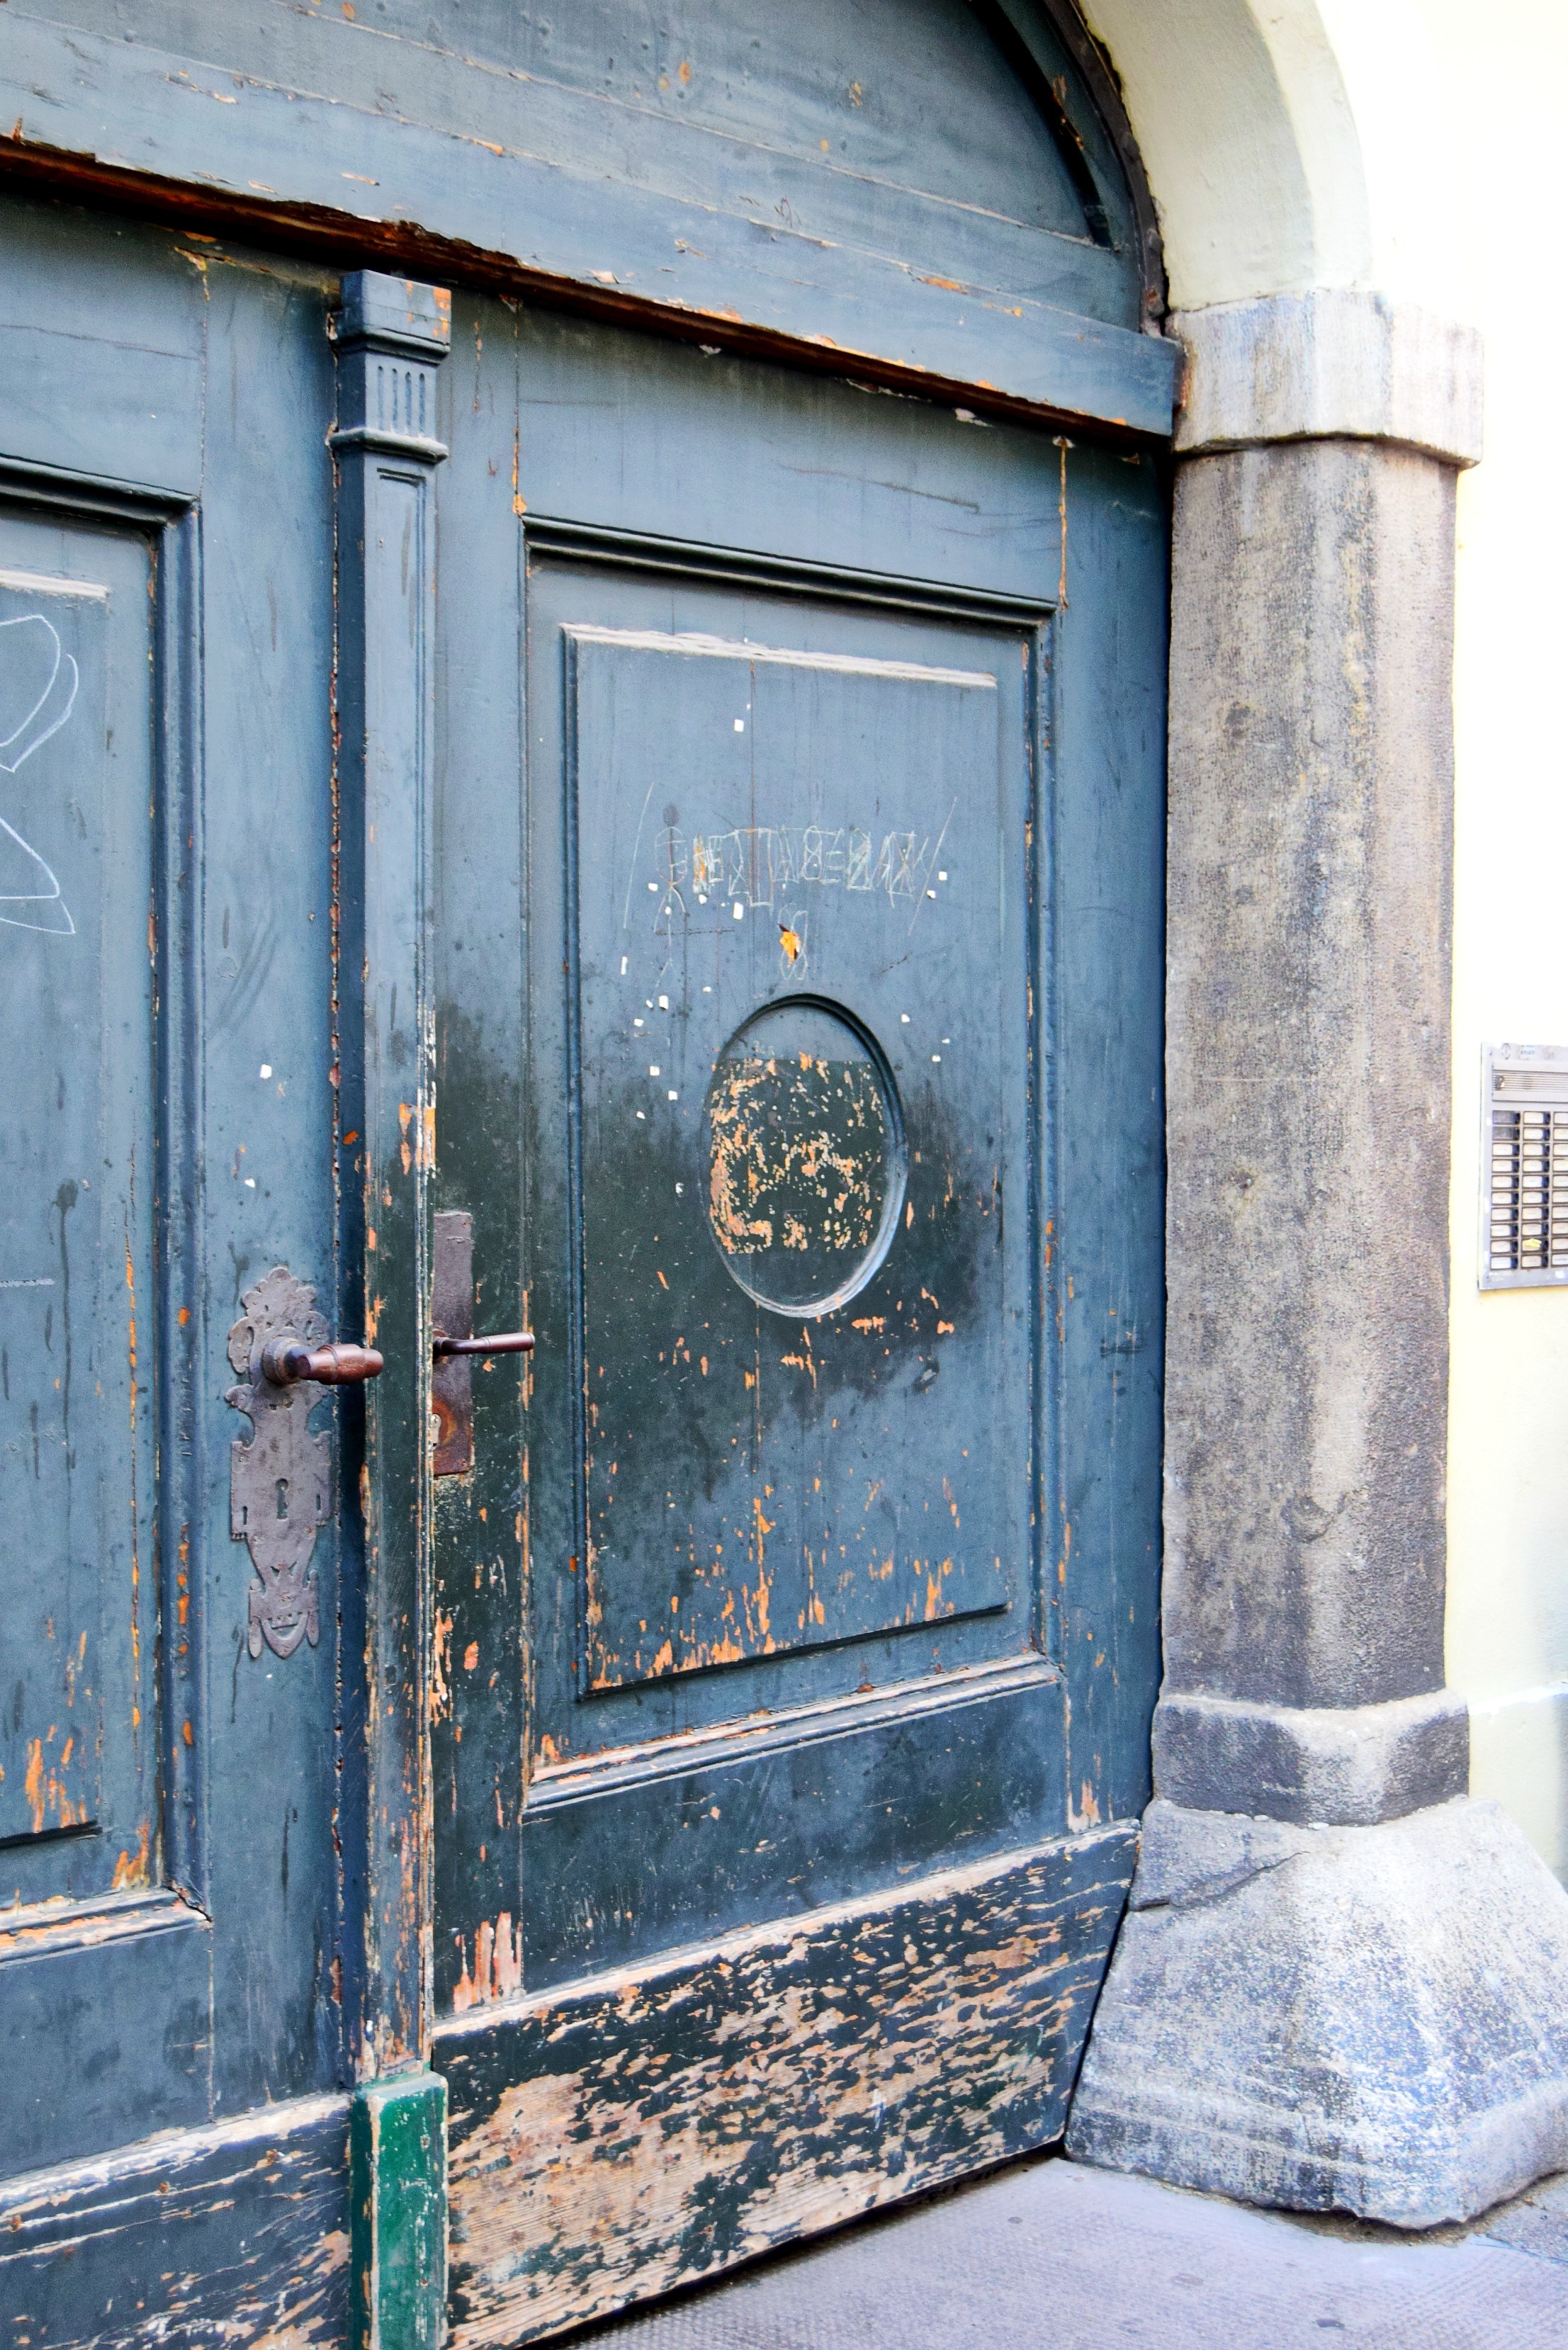
wood, blue, door